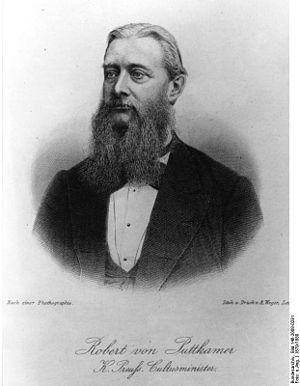
Robert Viktor von Puttkamer est un homme politique de l'Empire allemand.